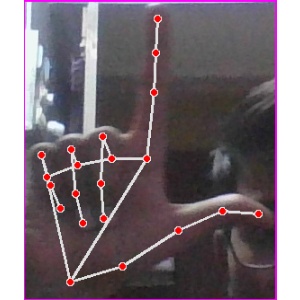
अक्षर: ल